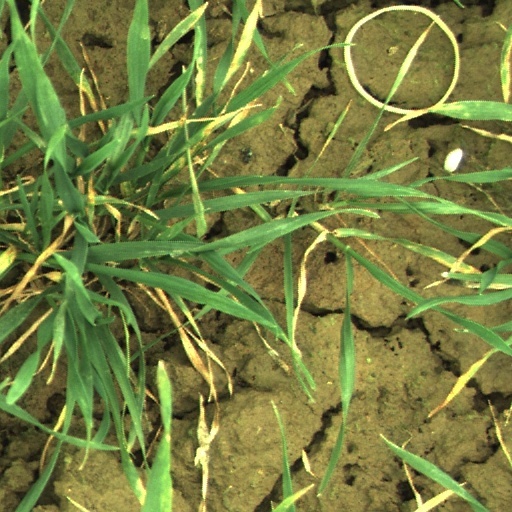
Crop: wheat